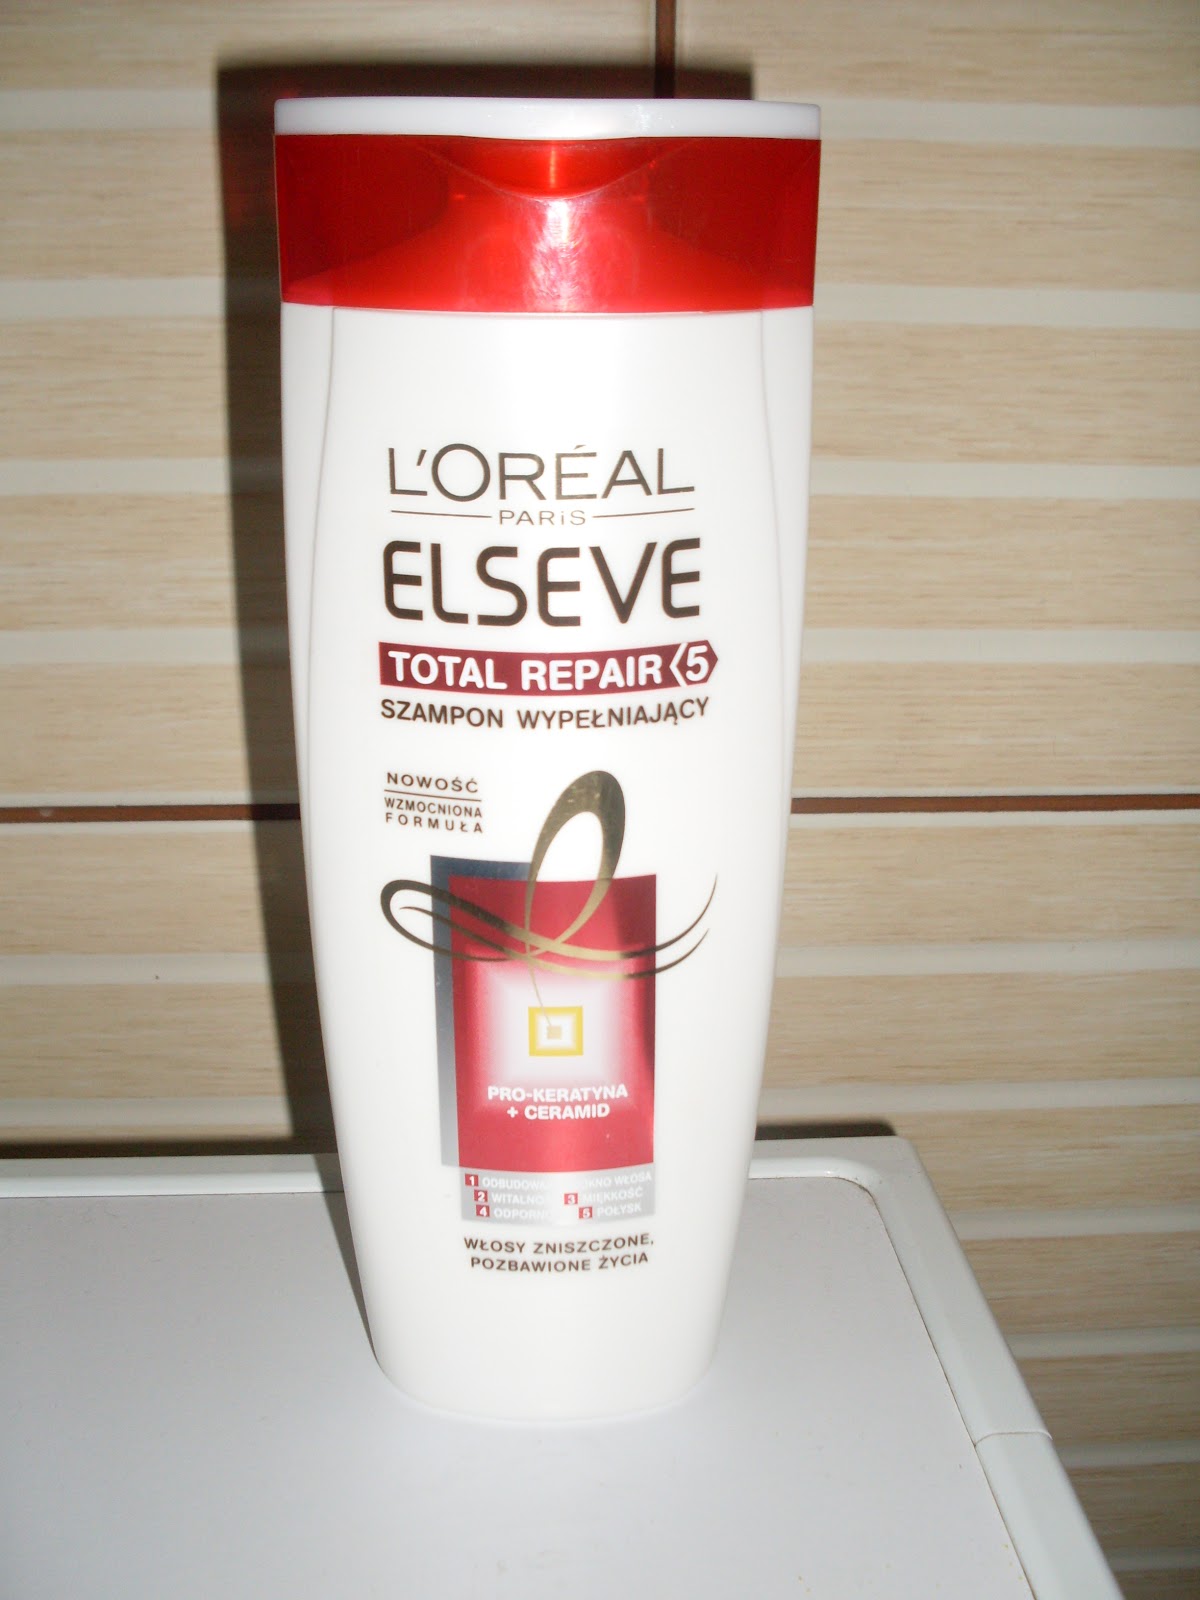
Waste category: plastic